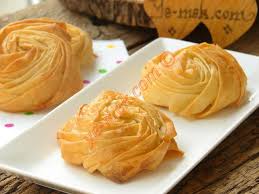
Yemek: borek